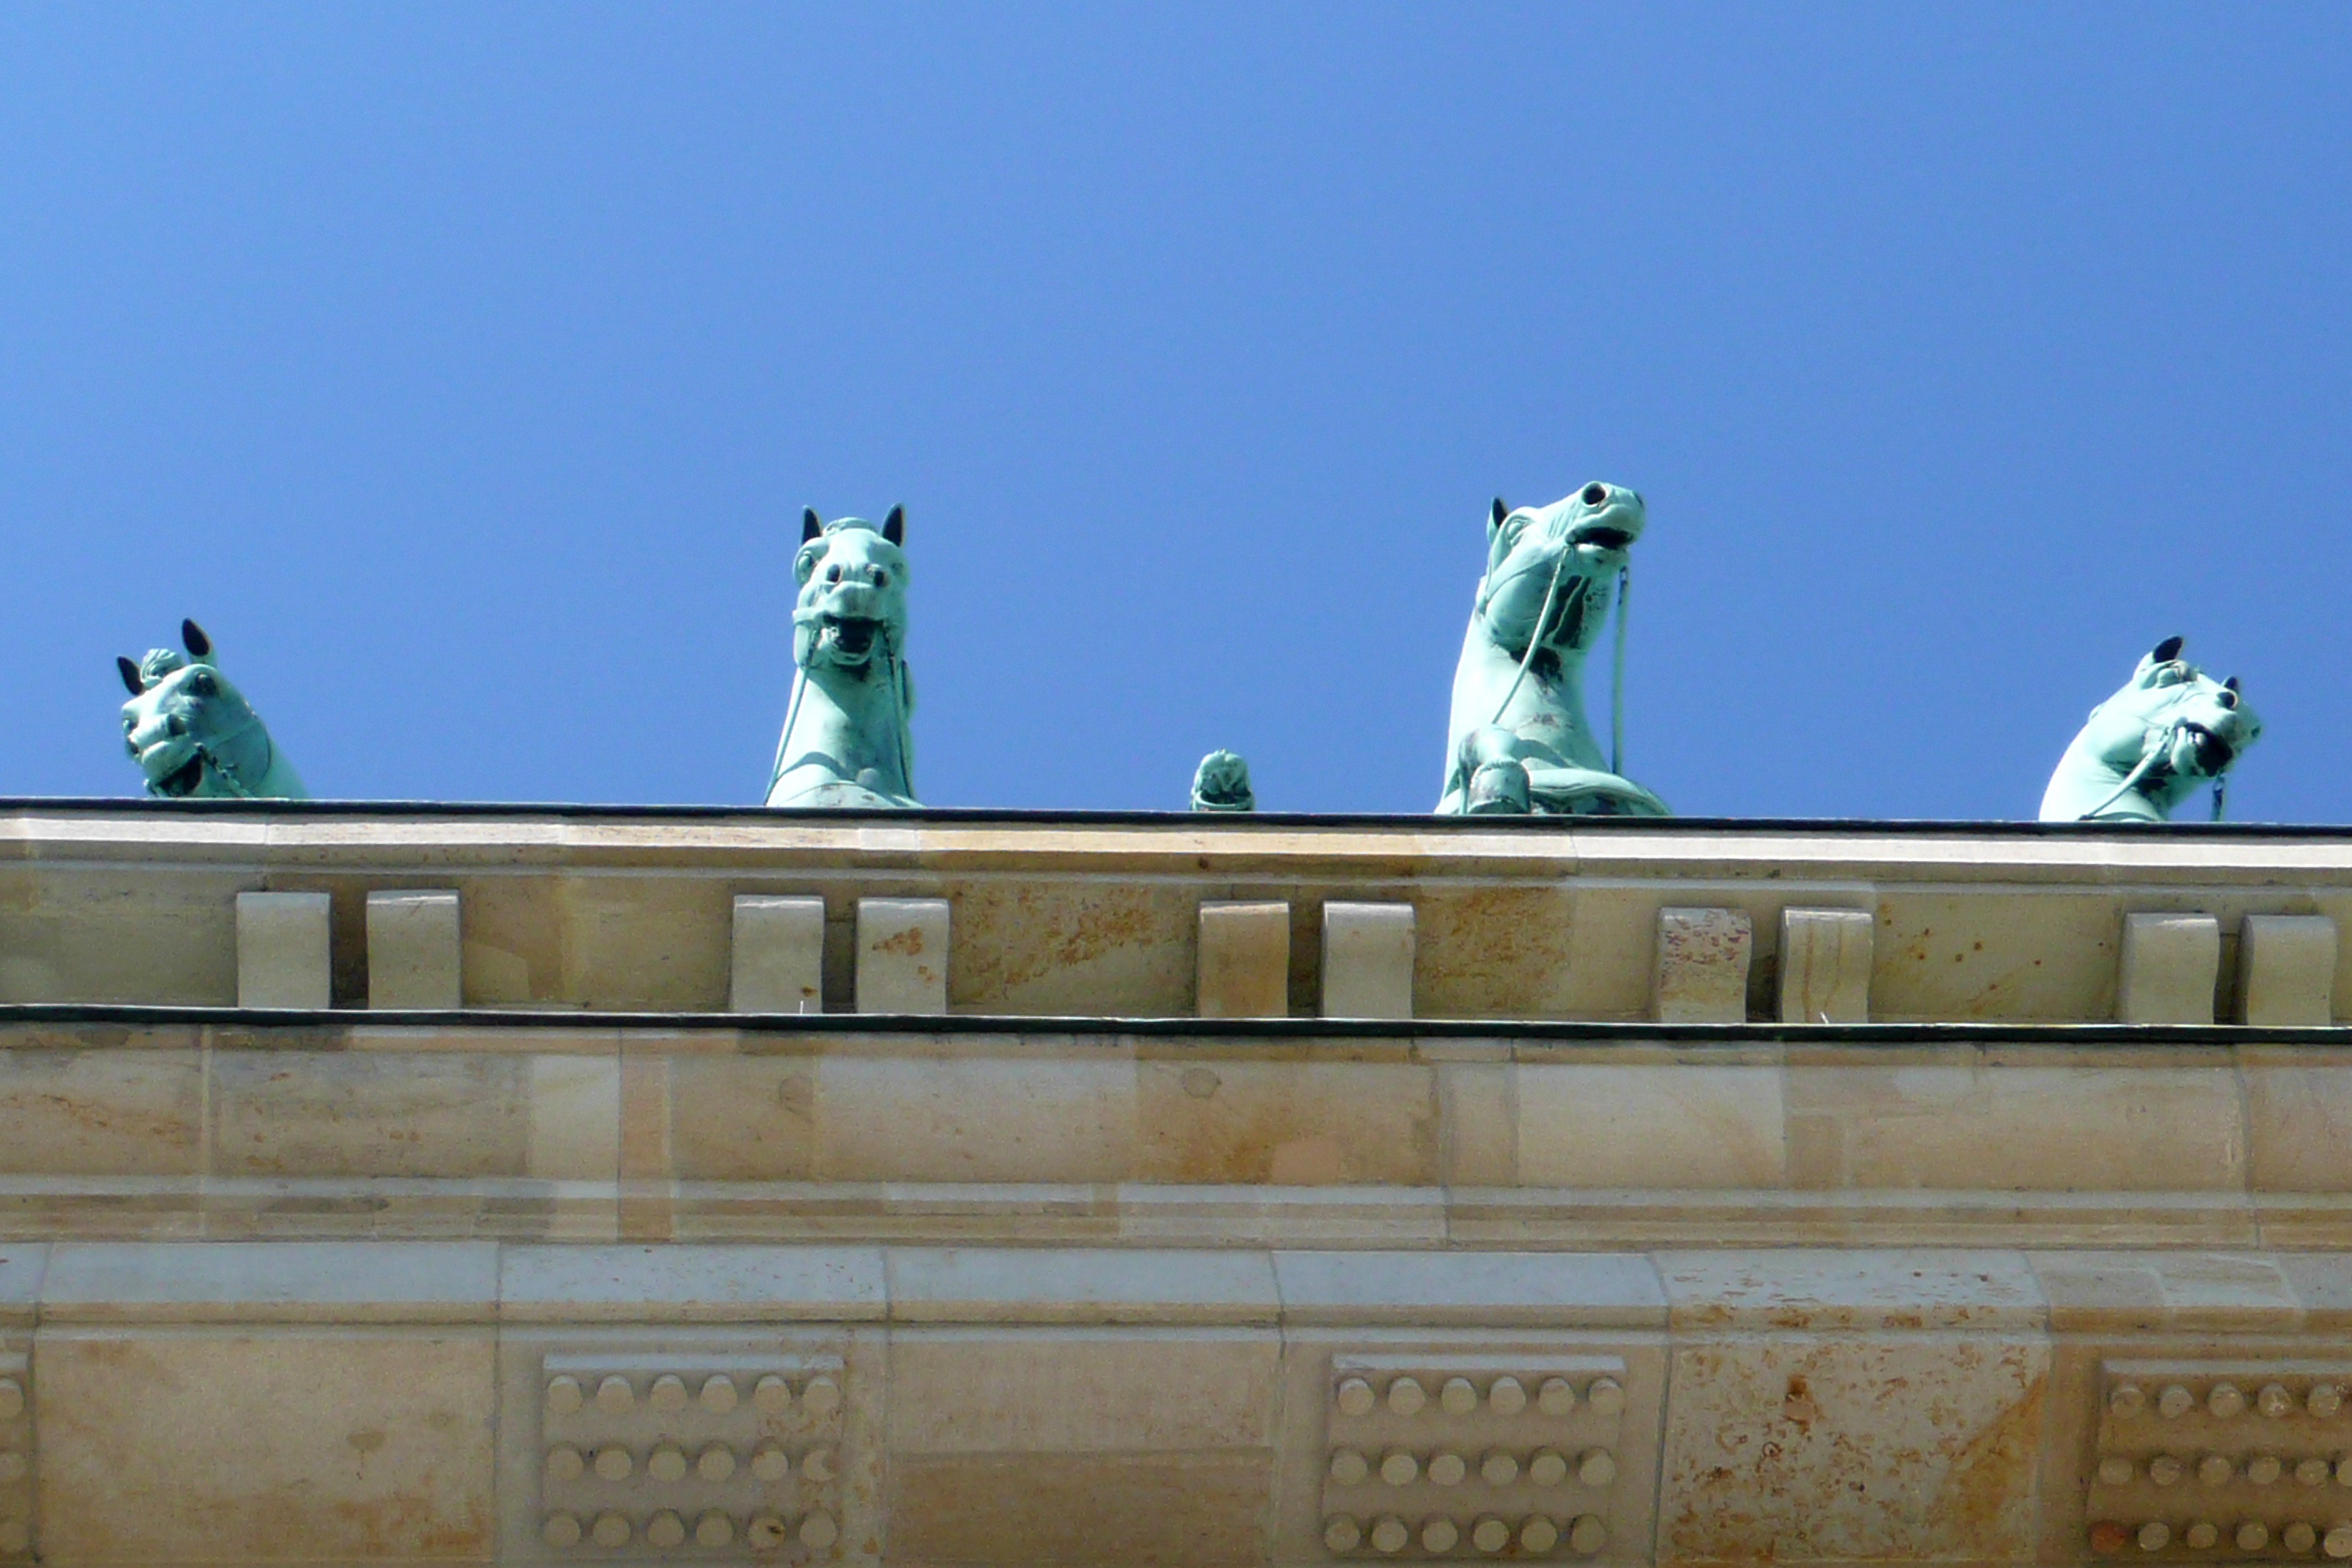
monument, landmark, germany, berlin, brandenburg gate, quadriga